Val-Fouzon

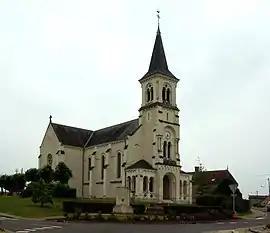
The church of Varennes-sur-Fouzon in 2010

Val-Fouzon is a commune in the Indre department of central France. The municipality was established on 1 January 2016 by merger of the former communes of Varennes-sur-Fouzon, Parpeçay and Sainte-Cécile.